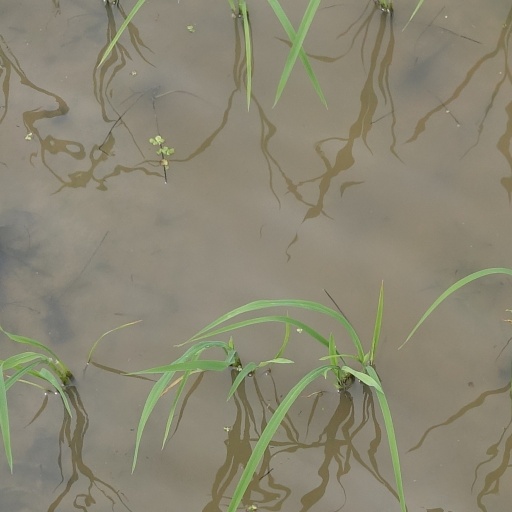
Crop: rice